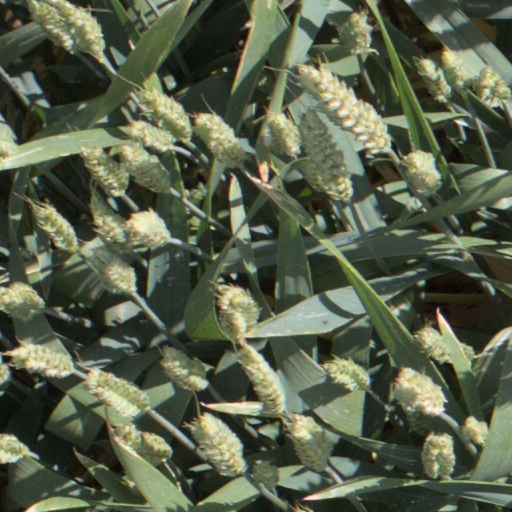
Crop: wheat